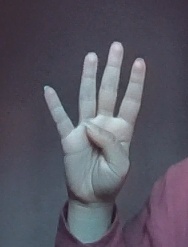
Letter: kaaf